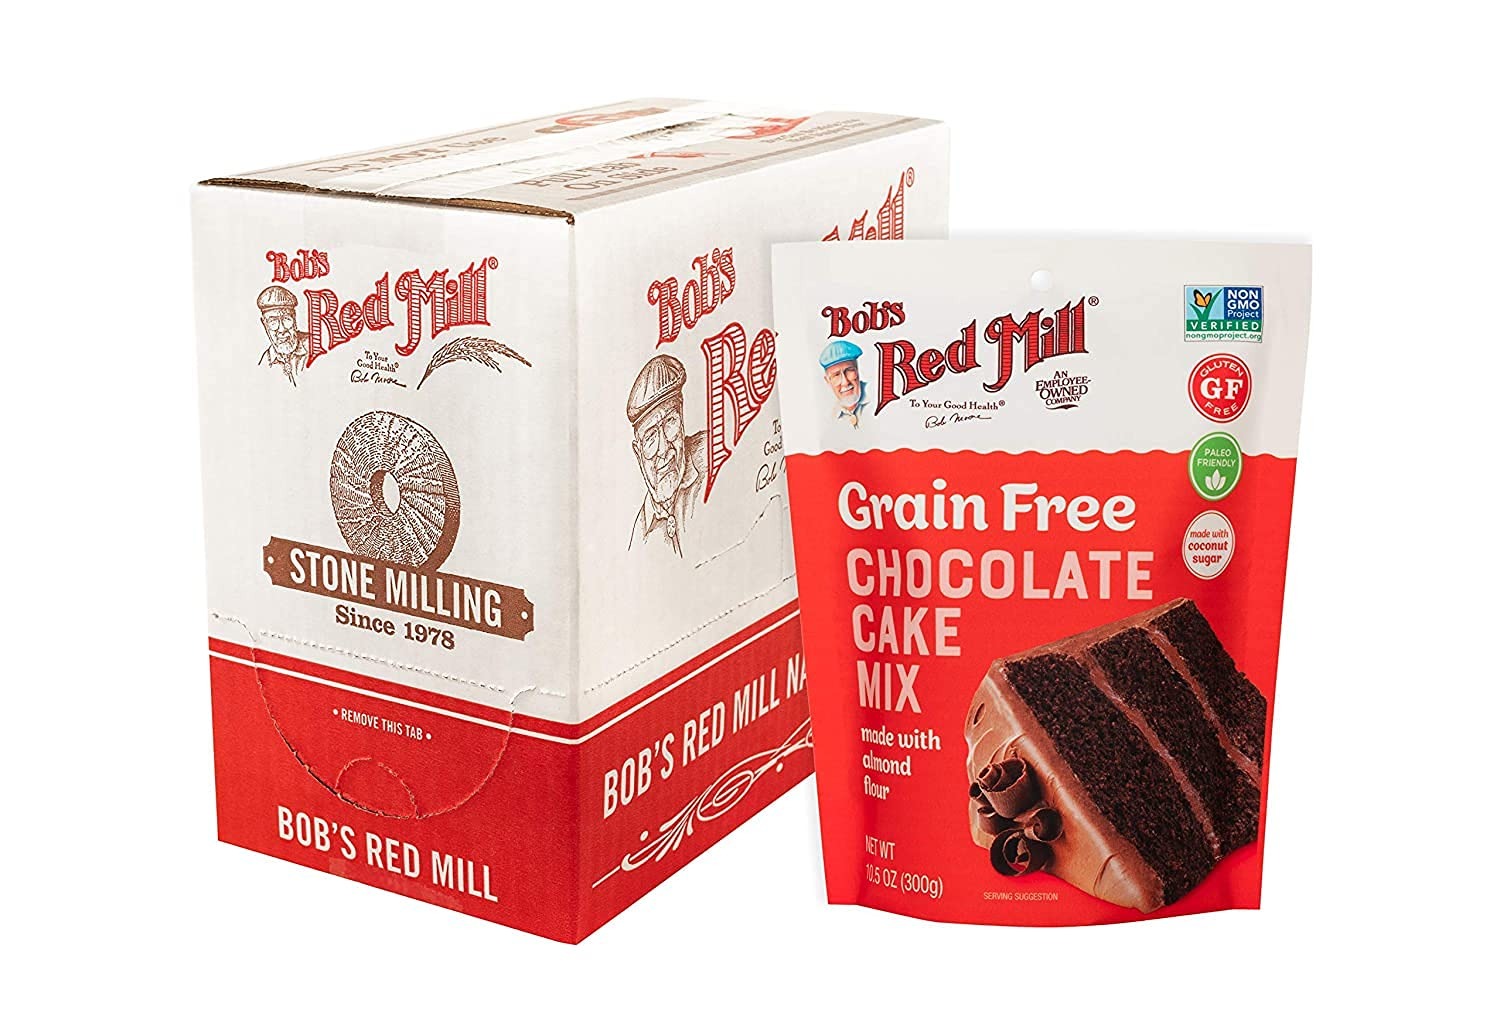
Item Name: Bob's Red Mill Chocolate Cake Mix,10.5 oz (Pack of 2)
Bullet Point 1: ENJOY THE AROMA OF FRESH-BAKED TREATS: Bob’s Red Mill Grain Free Baking Mixes are delicious, quick to prepare, easy-to-use mixes that offer the scrumptious flavor and tempting aroma of traditional baked goods, without the grains
Bullet Point 2: SIMPLE, CLEAN INGREDIENTS: Made with almond flour, organic coconut flour and organic coconut sugar
Bullet Point 3: PALEO FRIENDLY: Suitable for people who follow a paleo, primal or other grain-free diet
Bullet Point 4: NON-GMO: Non-GMO Project Verified; we’ve always been committed to sourcing raw materials that are not modified through genetic engineering
Bullet Point 5: BOB'S RED MILL: Make folks a little happier: it’s the idea that keeps our stone mills grinding to fill every bag with wholesome goodness
Product Description: <b>Bob's Red Mill Grain Free Chocolate Cake Mix is a delicious, quick to prepare, easy-to-use mix that offers the scrumptious flavor and tempting aroma of traditional baked goods, without the grains. It’s that simple. Mix up a batch today and enjoy everything you’ve been missing!.</b><br> <li>ENJOY THE AROMA OF FRESH-BAKED TREATS: Bob’s Red Mill Grain Free Baking Mixes are delicious, quick to prepare, easy-to-use mixes that offer the scrumptious flavor and tempting aroma of traditional baked goods, without the grains</li> <li>SIMPLE, CLEAN INGREDIENTS: Made with almond flour, organic coconut flour and organic coconut sugar</li> <li>PALEO FRIENDLY: Suitable for people who follow a paleo, primal or other grain-free diet</li> <li>NON-GMO: Non-GMO Project Verified; we’ve always been committed to sourcing raw materials that are not modified through genetic engineering</li> <li>BOB'S RED MILL: Make folks a little happier: it’s the idea that keeps our stone mills grinding to fill every bag with wholesome goodness</li>
Value: 2.0
Unit: Count

Price: 6.2